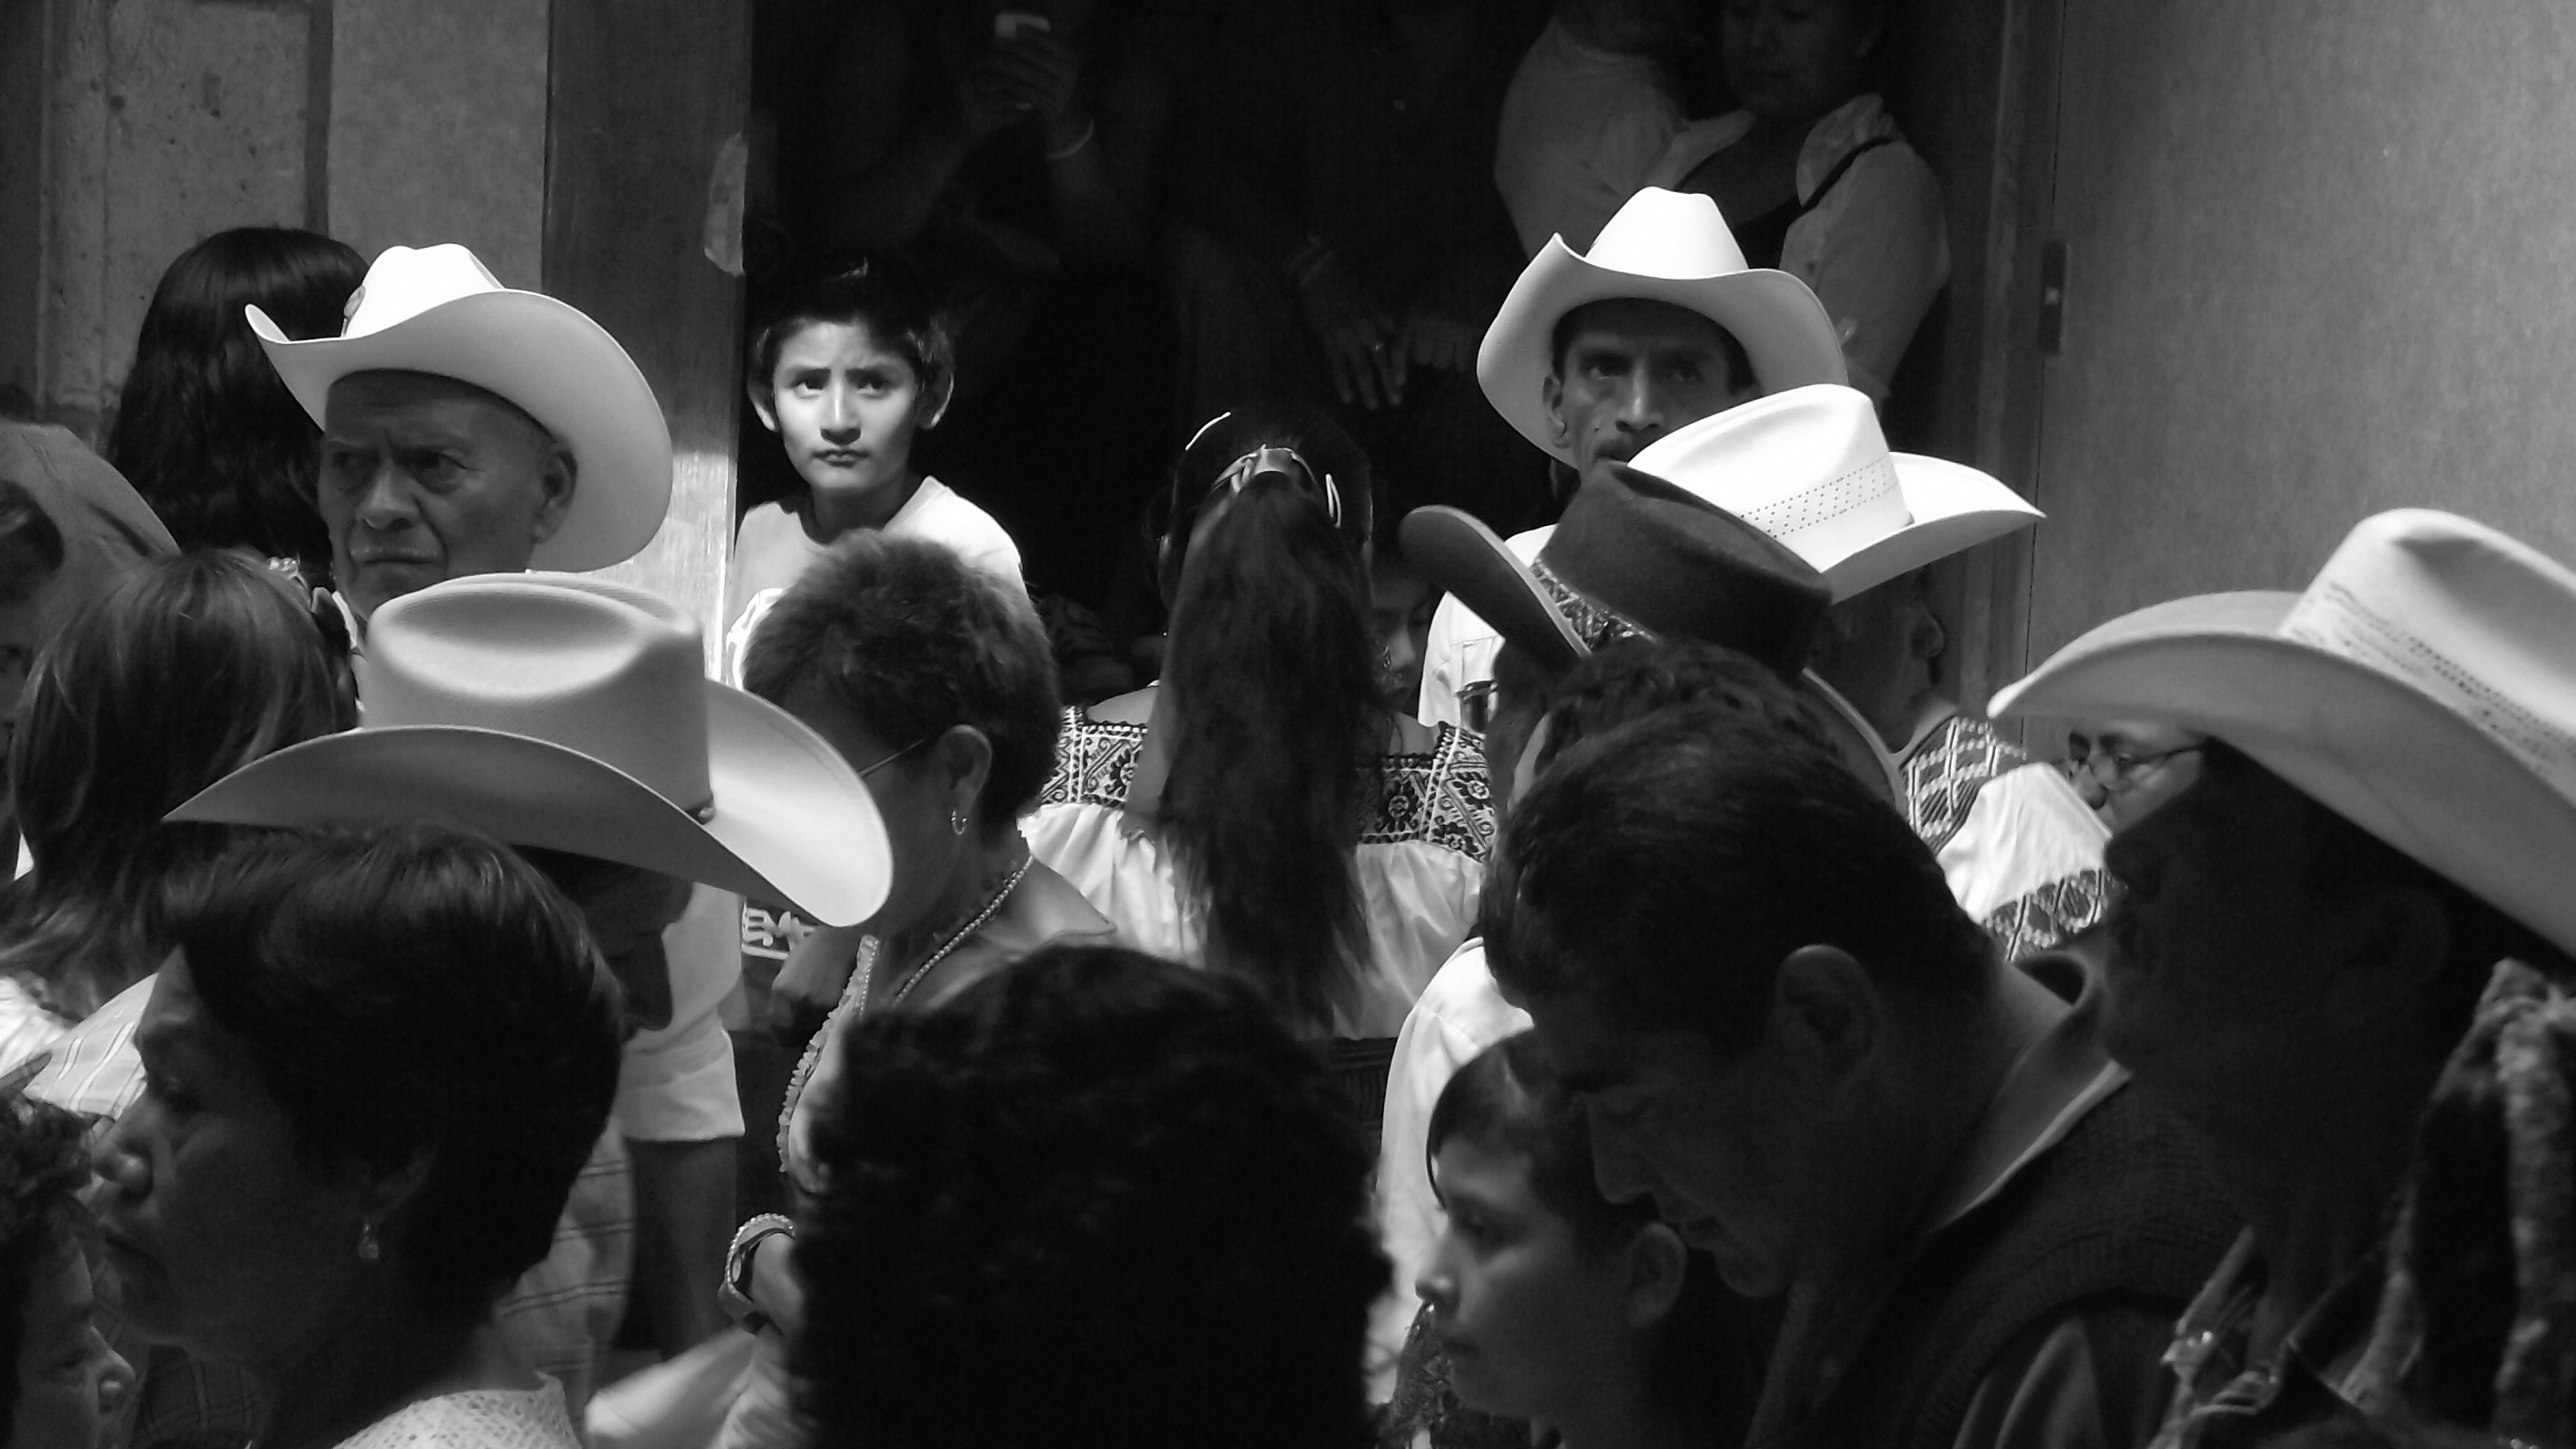
black and white, white, crowd, black, monochrome, monochrome photography, film noir